Oklahoma State Highway 6

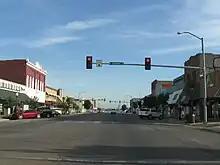
SH-6 in downtown Elk City

The original State Highway 6 extended from the Texas state line near Colbert to the Kansas state line north of Vinita. When the United States Numbered Highways system was established in 1926, the vast majority of the highway was overlapped by US-75 and US-73. (Later, this corridor would form the majority of US-69 in Oklahoma). As a result, the original SH-6 designation was decommissioned soon after the establishment of the U.S. highway system.